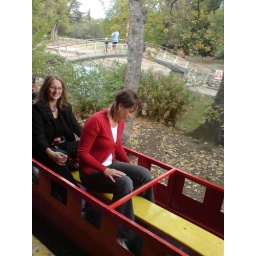
Big girls Jane and Andrea ride the choo-choo train in Masterton